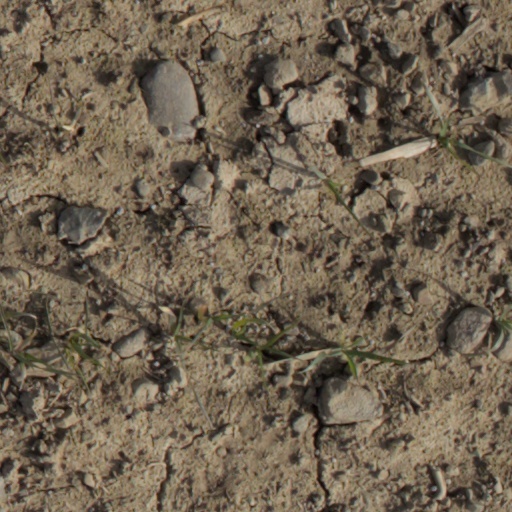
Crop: wheat